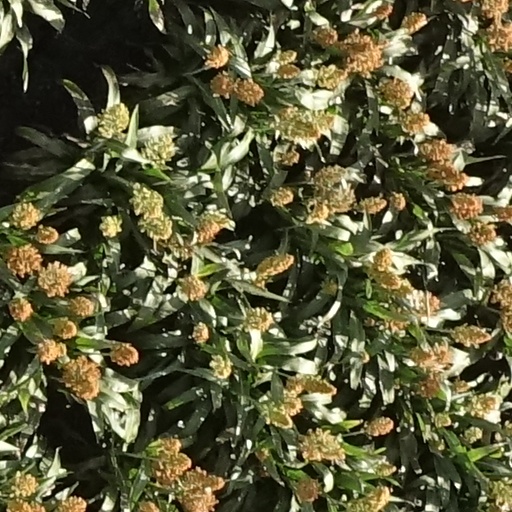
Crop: sorghum